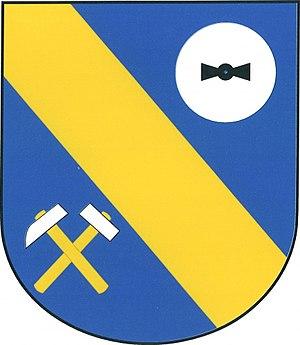
Horoušany est une commune du district de Prague-Est, dans la région de Bohême-Centrale, en République tchèque. Sa population s'élevait à 1 538 habitants en 2020.